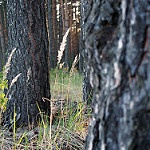
Scene: Outdoor